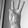
ASL letter: W